Adderley Hall

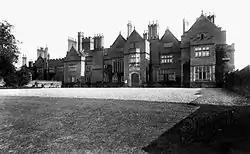

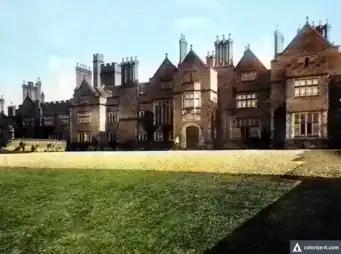
Adderley Hall – Colourised version of black and white image above.

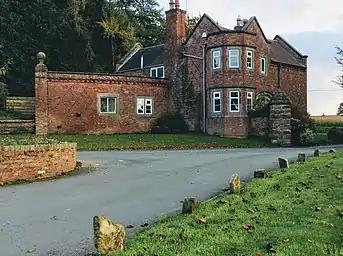
North Lodge – Also designed by George Devey, showing actual colour of brickwork of Adderley Hall.

Adderley Hall was a historic country house in Adderley, near Market Drayton in Shropshire, England. The first house was burned down and a new Victorian house was built and completed in 1879. It was demolished in 1955.